Edward Maene

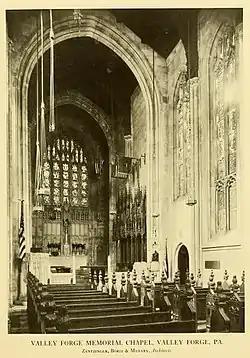
Washington Memorial Chapel, Valley Forge, PA

Edward Maene (21 April 1852, Bruges, Belgium – 4 December 1931, Philadelphia, Pennsylvania) was a Belgian-American architectural sculptor, woodcarver and cabinetmaker.